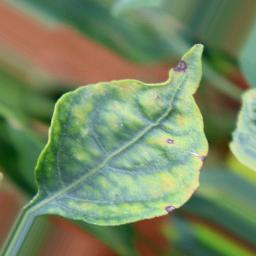
Label: cercospora